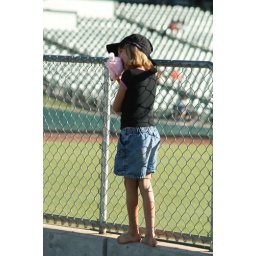
At bark in the park, ralley field, river cats game.